Wild West C.O.W.-Boys of Moo Mesa

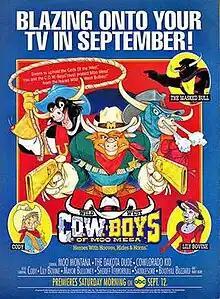
Promotional poster

Wild West C.O.W.-Boys of Moo Mesa is a 1992 American animated television series created by comic book artist Ryan Brown, known for his work on "Teenage Mutant Ninja Turtles". It aired as part of ABC's Saturday morning lineup.